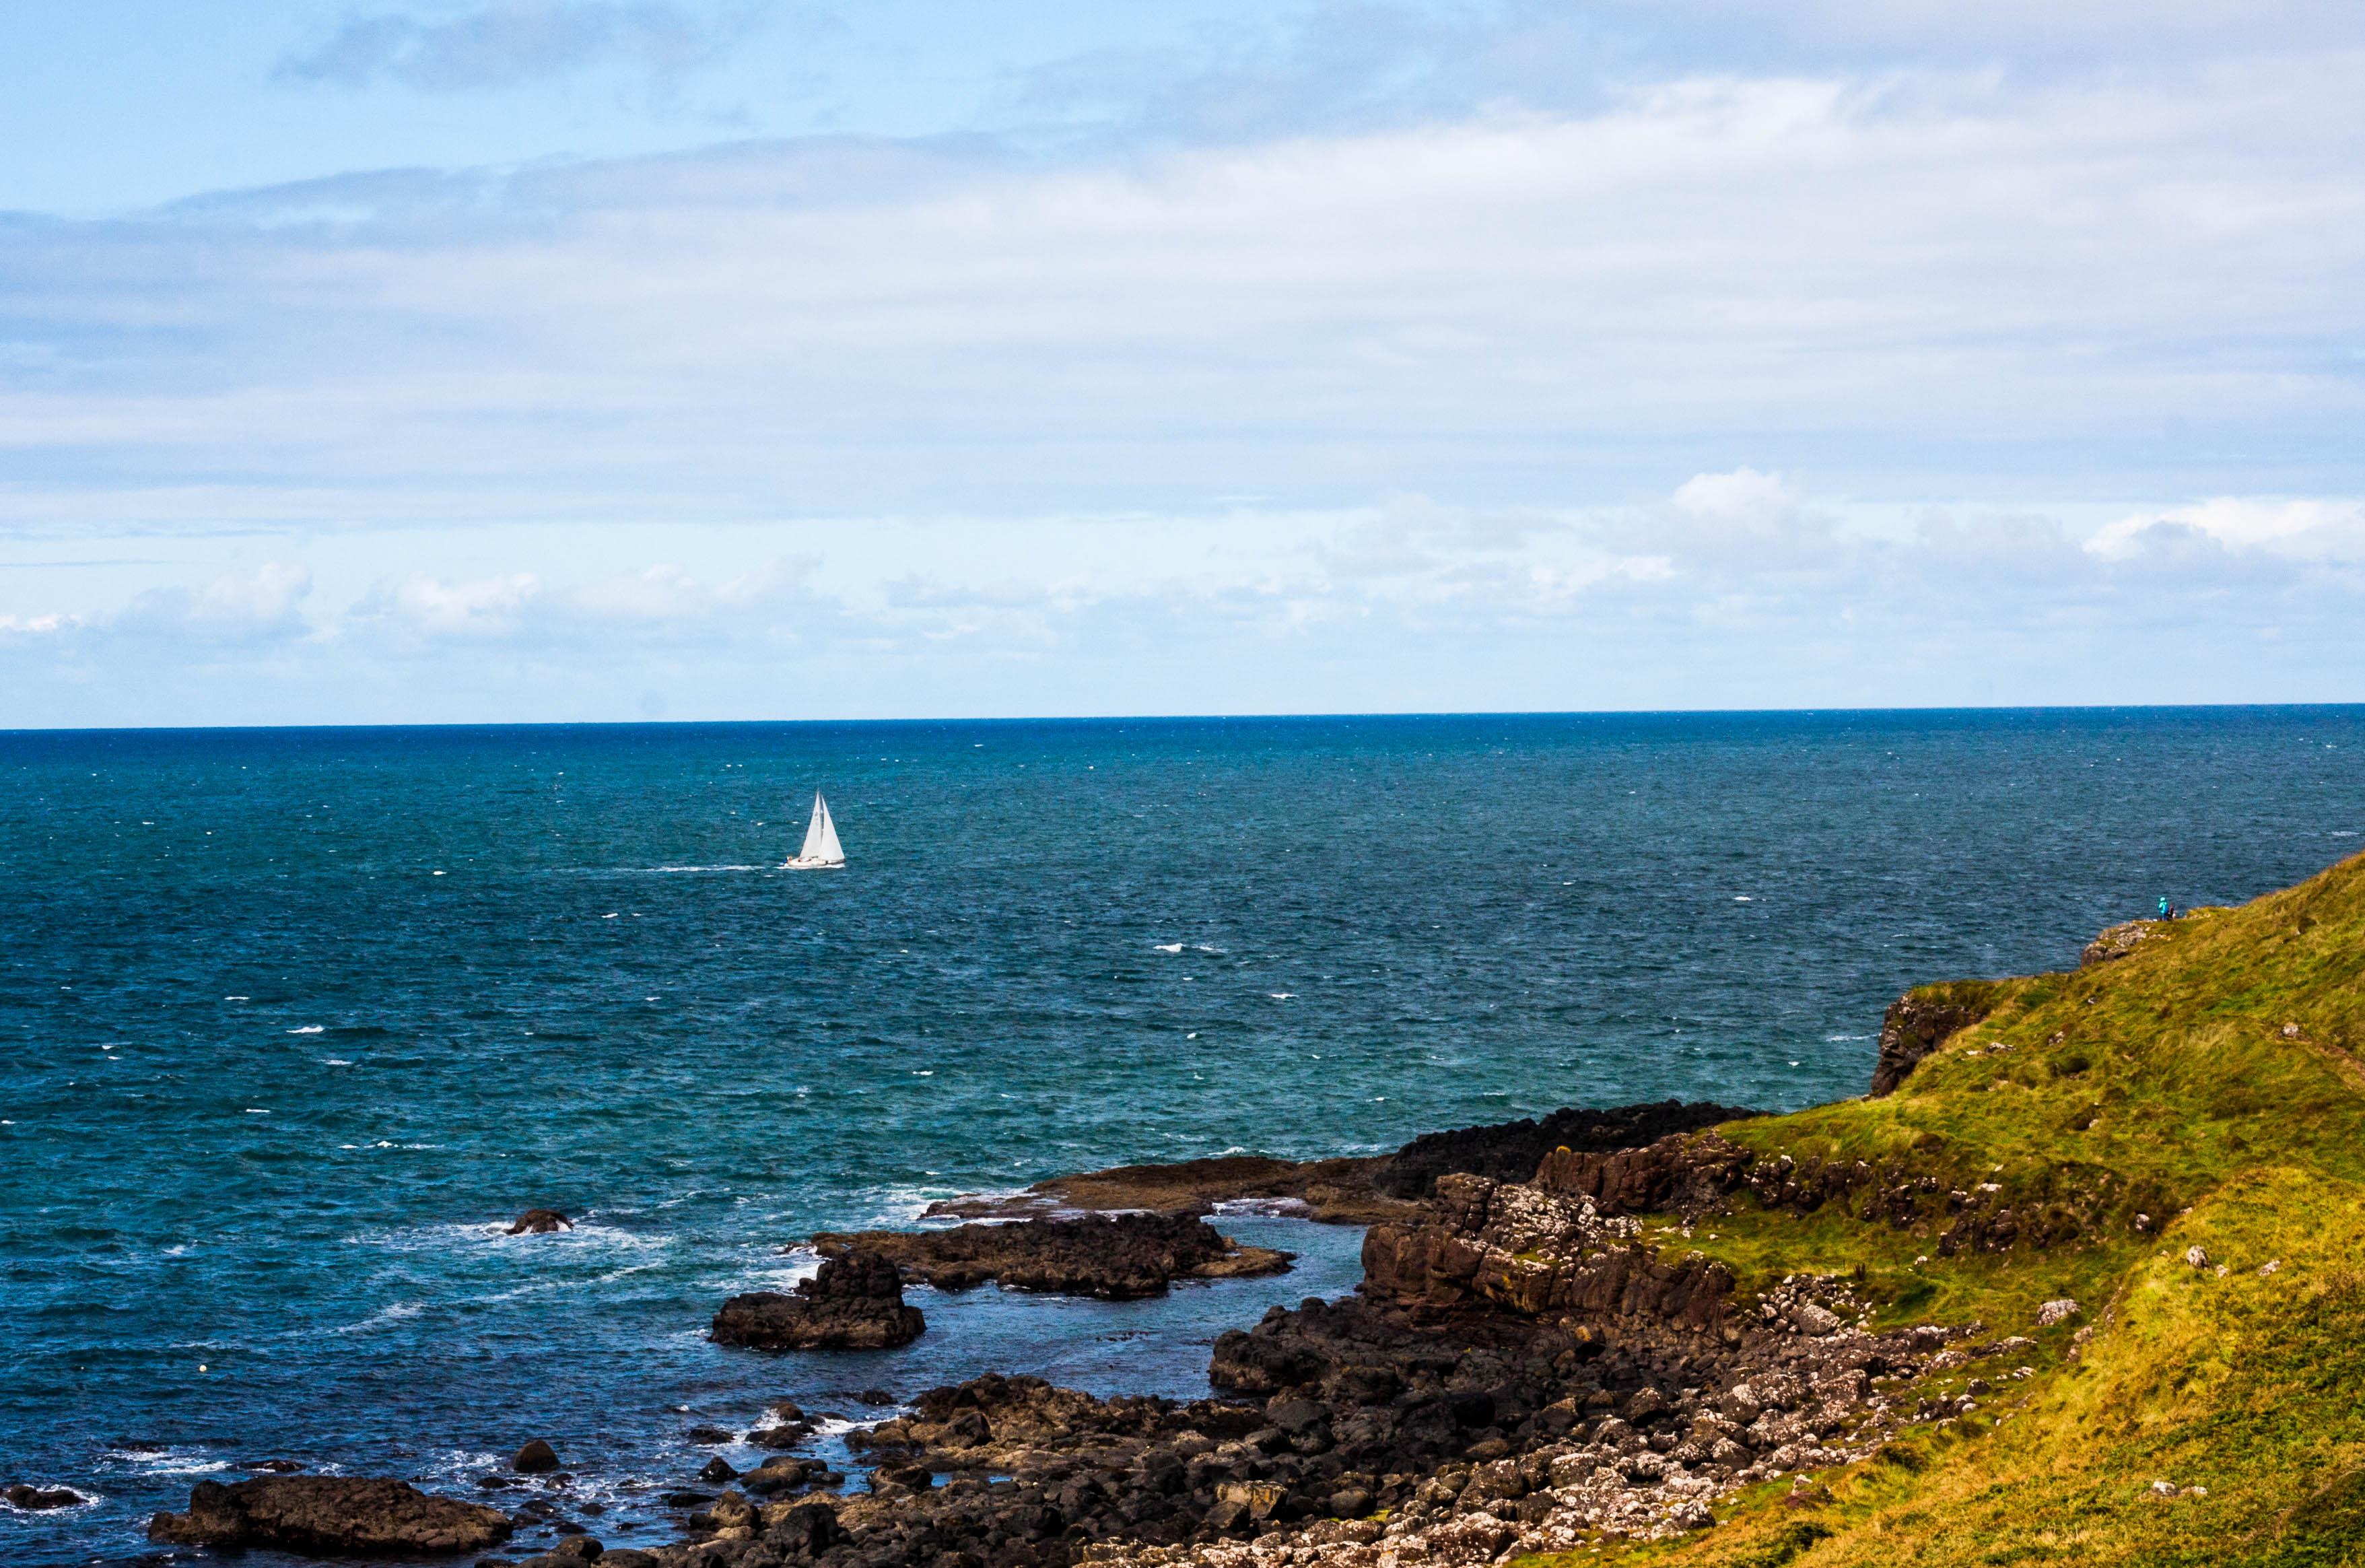
beach, sea, coast, water, rock, ocean, horizon, shore, wave, vacation, cliff, cove, tower, canon, bay, terrain, sailboat, body of water, canon40d, cliffs, sail, ireland, cape, northernireland, giantscauseway, northatlantic, boatinthesea, islet, landform, geographical feature